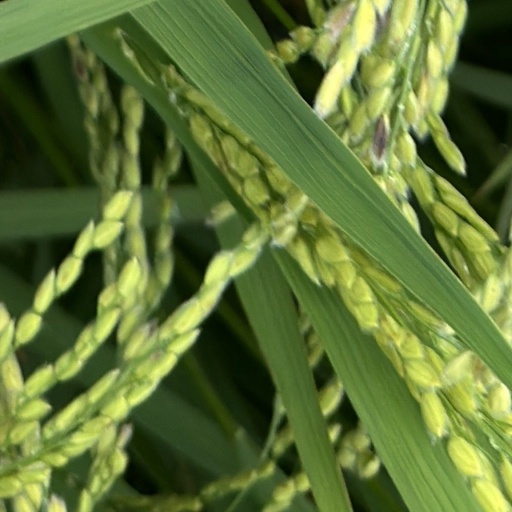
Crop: rice